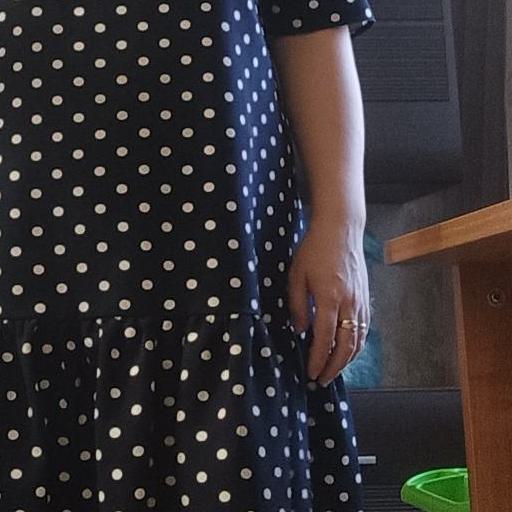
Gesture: no_gesture